UEFA Champions League

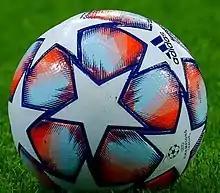
The "starball" logo is incorporated into the design of the competition's official match ball, the Adidas Finale.

The UEFA Champions League anthem, officially titled simply as "Champions League", was written by Tony Britten, and is an adaptation of George Frideric Handel's 1727 anthem "Zadok the Priest" (one of his Coronation Anthems). UEFA commissioned Britten in 1992 to arrange an anthem, and the piece was performed by London's Royal Philharmonic Orchestra and sung by the Academy of St. Martin in the Fields. Stating that "the anthem is now almost as iconic as the trophy", UEFA's official website adds it is "known to set the hearts of many of the world's top footballers aflutter".